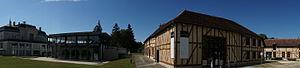
vue de Saint-Julien-les-Villas.
Saint-Julien-les-Villas est une commune française, située dans le département de l'Aube en région Grand Est dans l'agglomération troyenne.